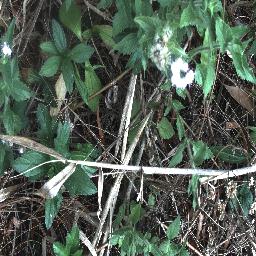
Label: siam_weed